André Dekeijser

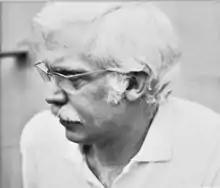
André Dekeijser 1974

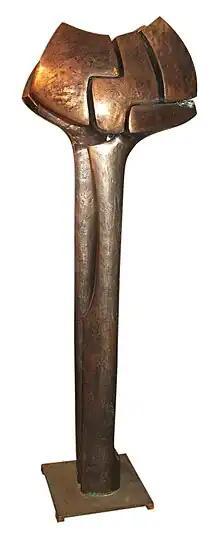
Large bronze, 1975

André Dekeijser (Brussel 1 August 1924 – 9 December 2013) was a Belgian contemporary sculptor known for his abstract and monumental work primarily in copper and bronze.